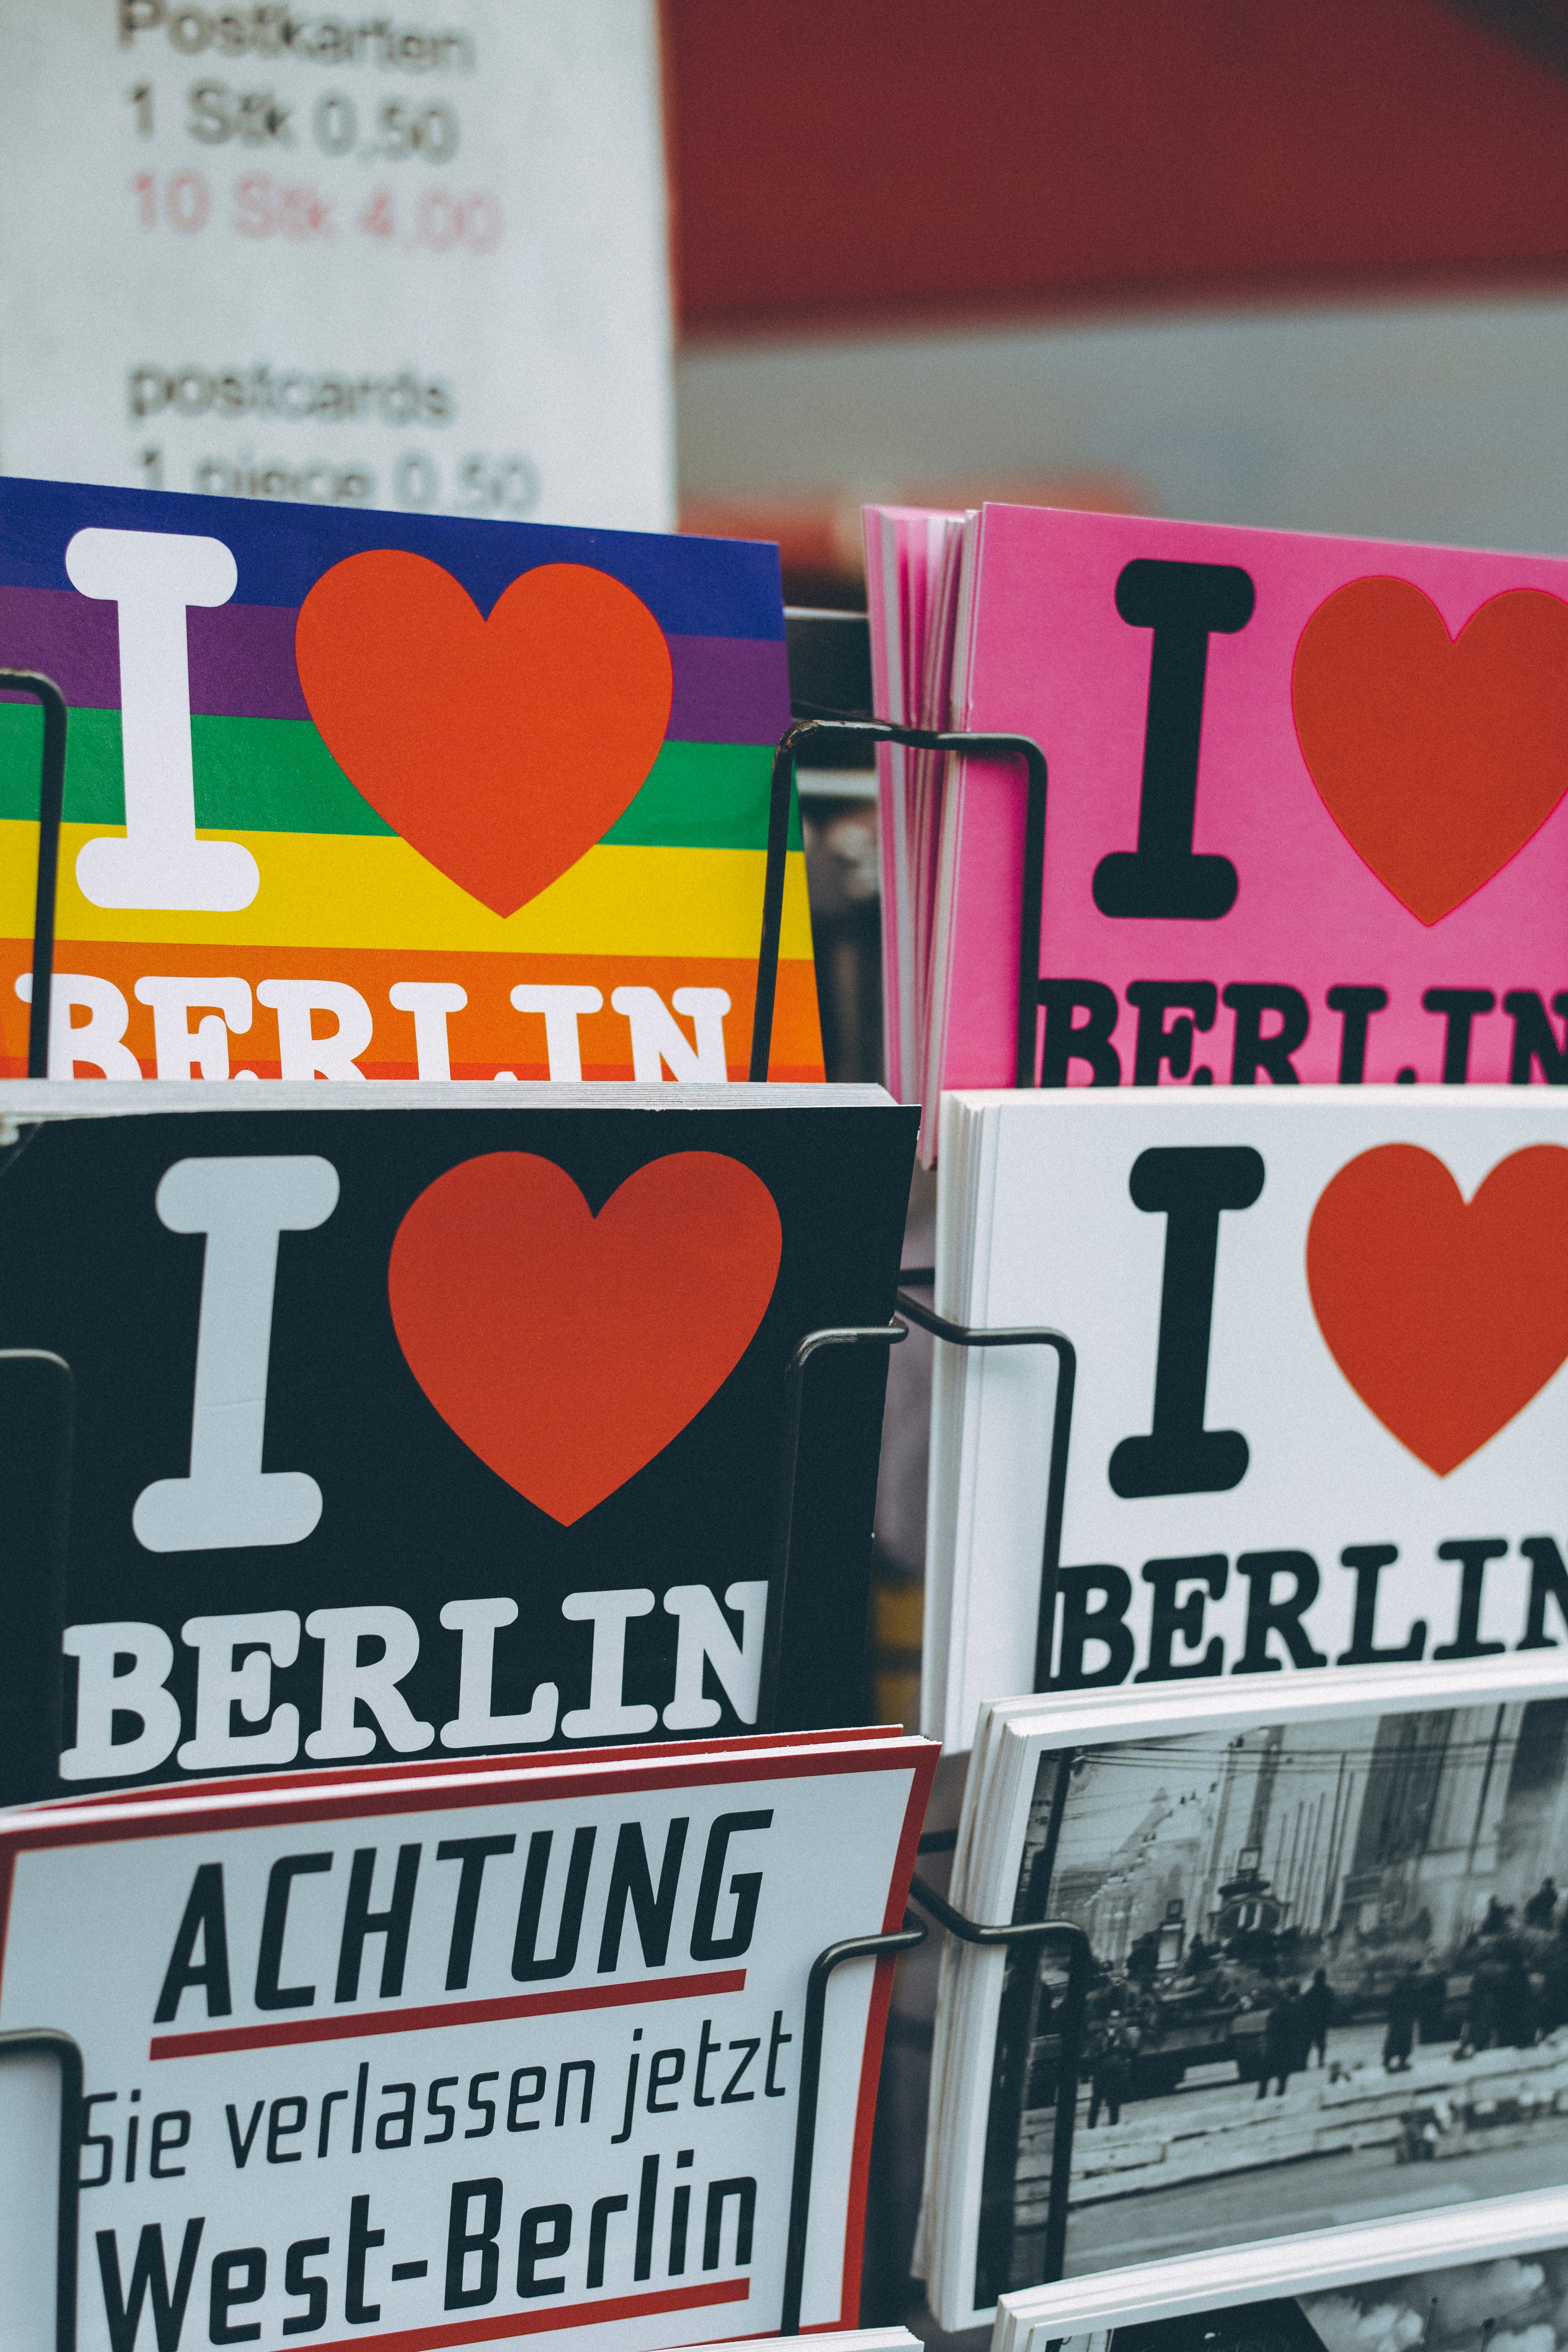
text, font, design, Material property, sticker, love, heart, pattern, art